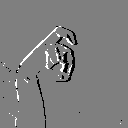
ASL letter: x